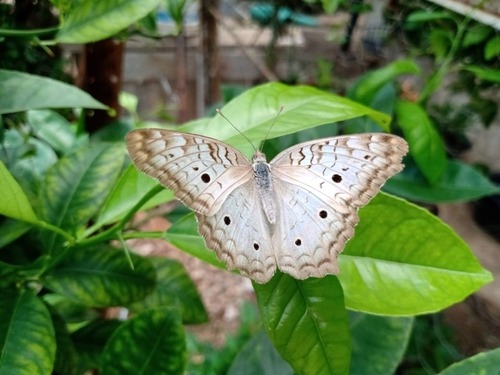
Scientific name: Anartia jatrophae
Common name: White peacock
Family: Nymphalidae
Order: Lepidoptera
Pollinator type: Primary pollinator
Habitat: Gardens, parks, and open areas
Geographic range: Southern United States to Argentina
Conservation status: Least Concern